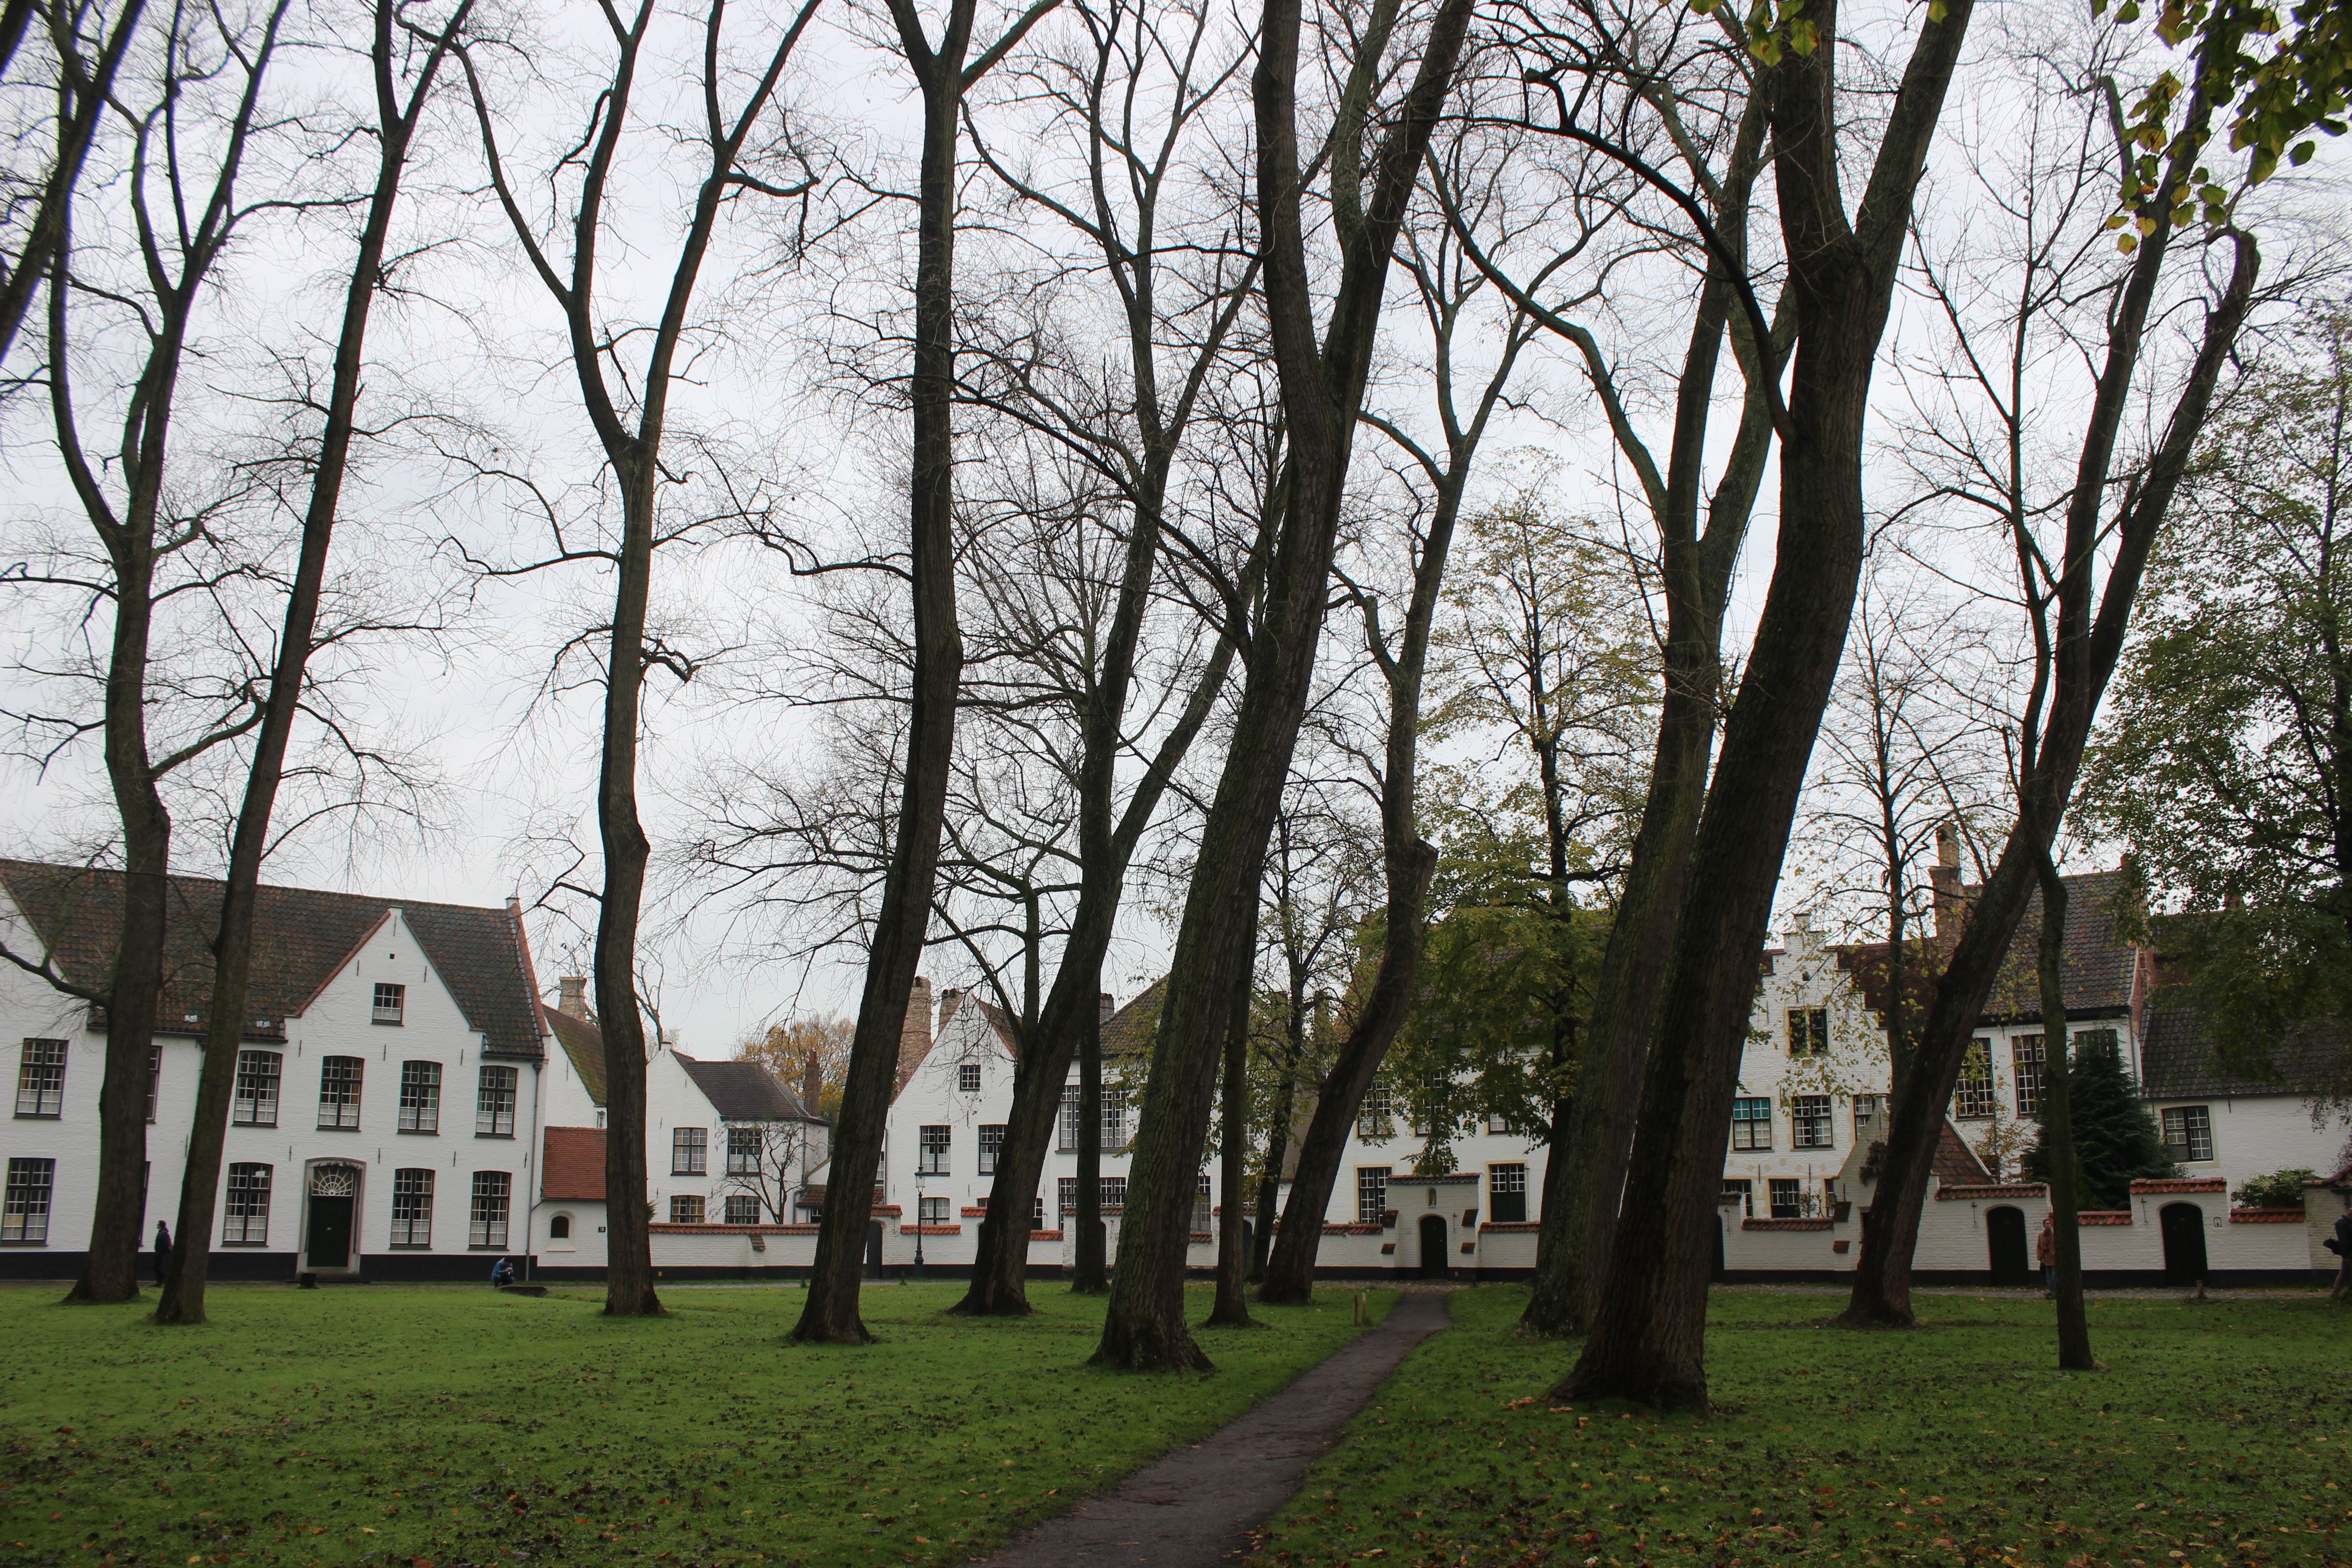
tree, cemetery, belgium, memorial, monastery, estate, brugge, neighbourhood